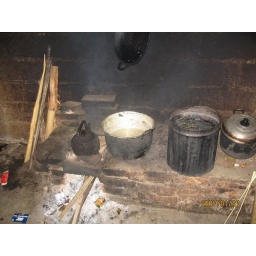
traditional farmers kitchen high in the mountains of Bali-01